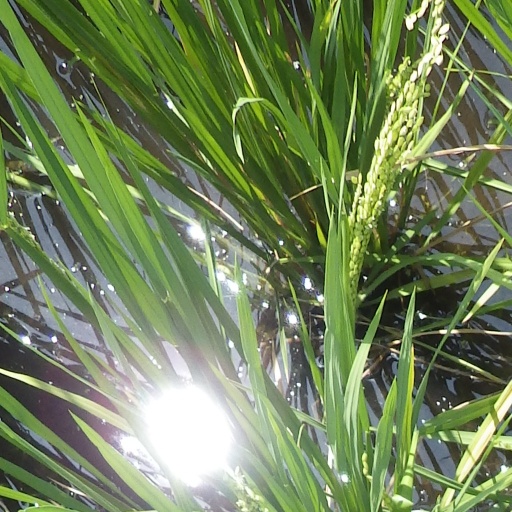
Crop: rice